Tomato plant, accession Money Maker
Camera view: tilt-top (135 deg); turntable rotation: 300 degrees
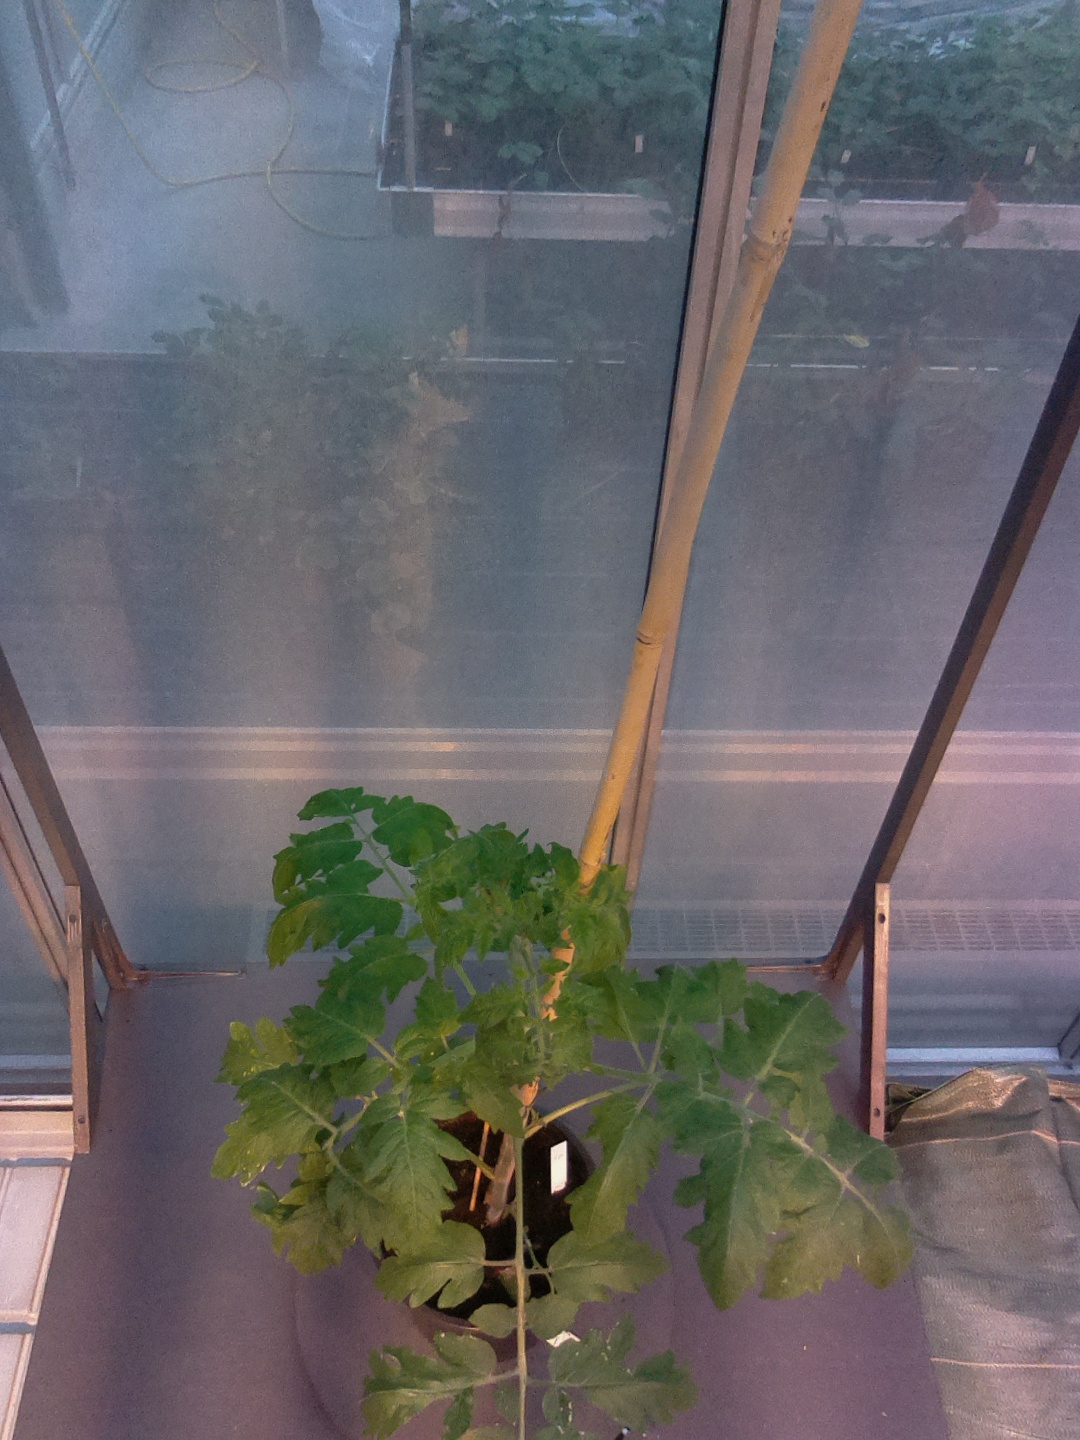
BBCH growth stage 21: 10%-20% Side shoots formed